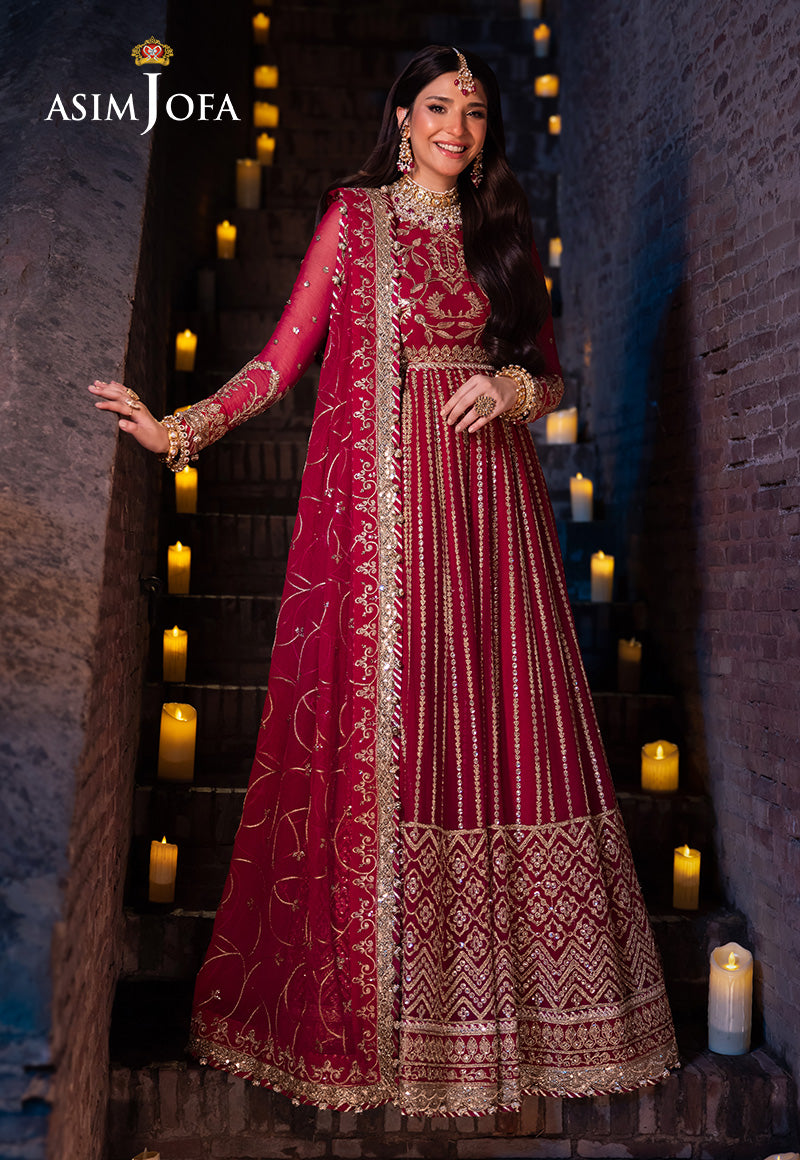
burgundy jafra lehenga set